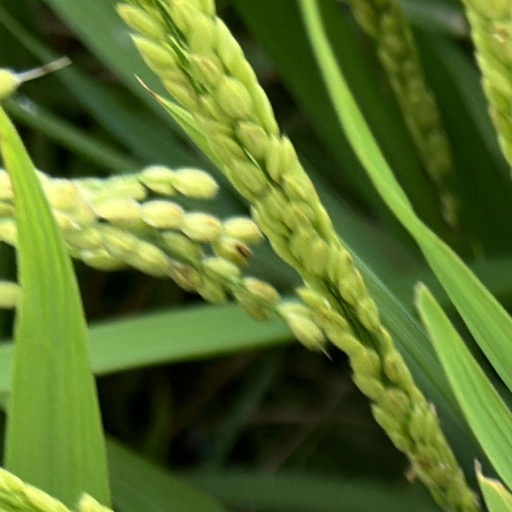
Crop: rice